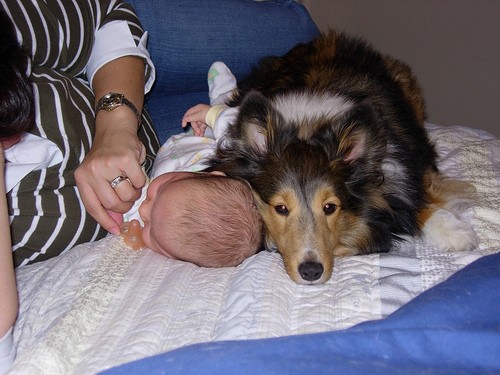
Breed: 274-n000110-Shetland_sheepdog